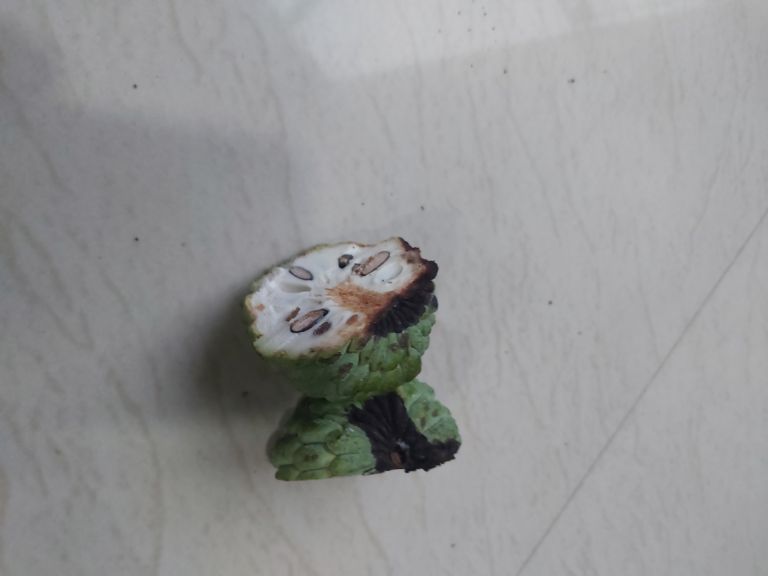
Disease label: Diplodia Rot